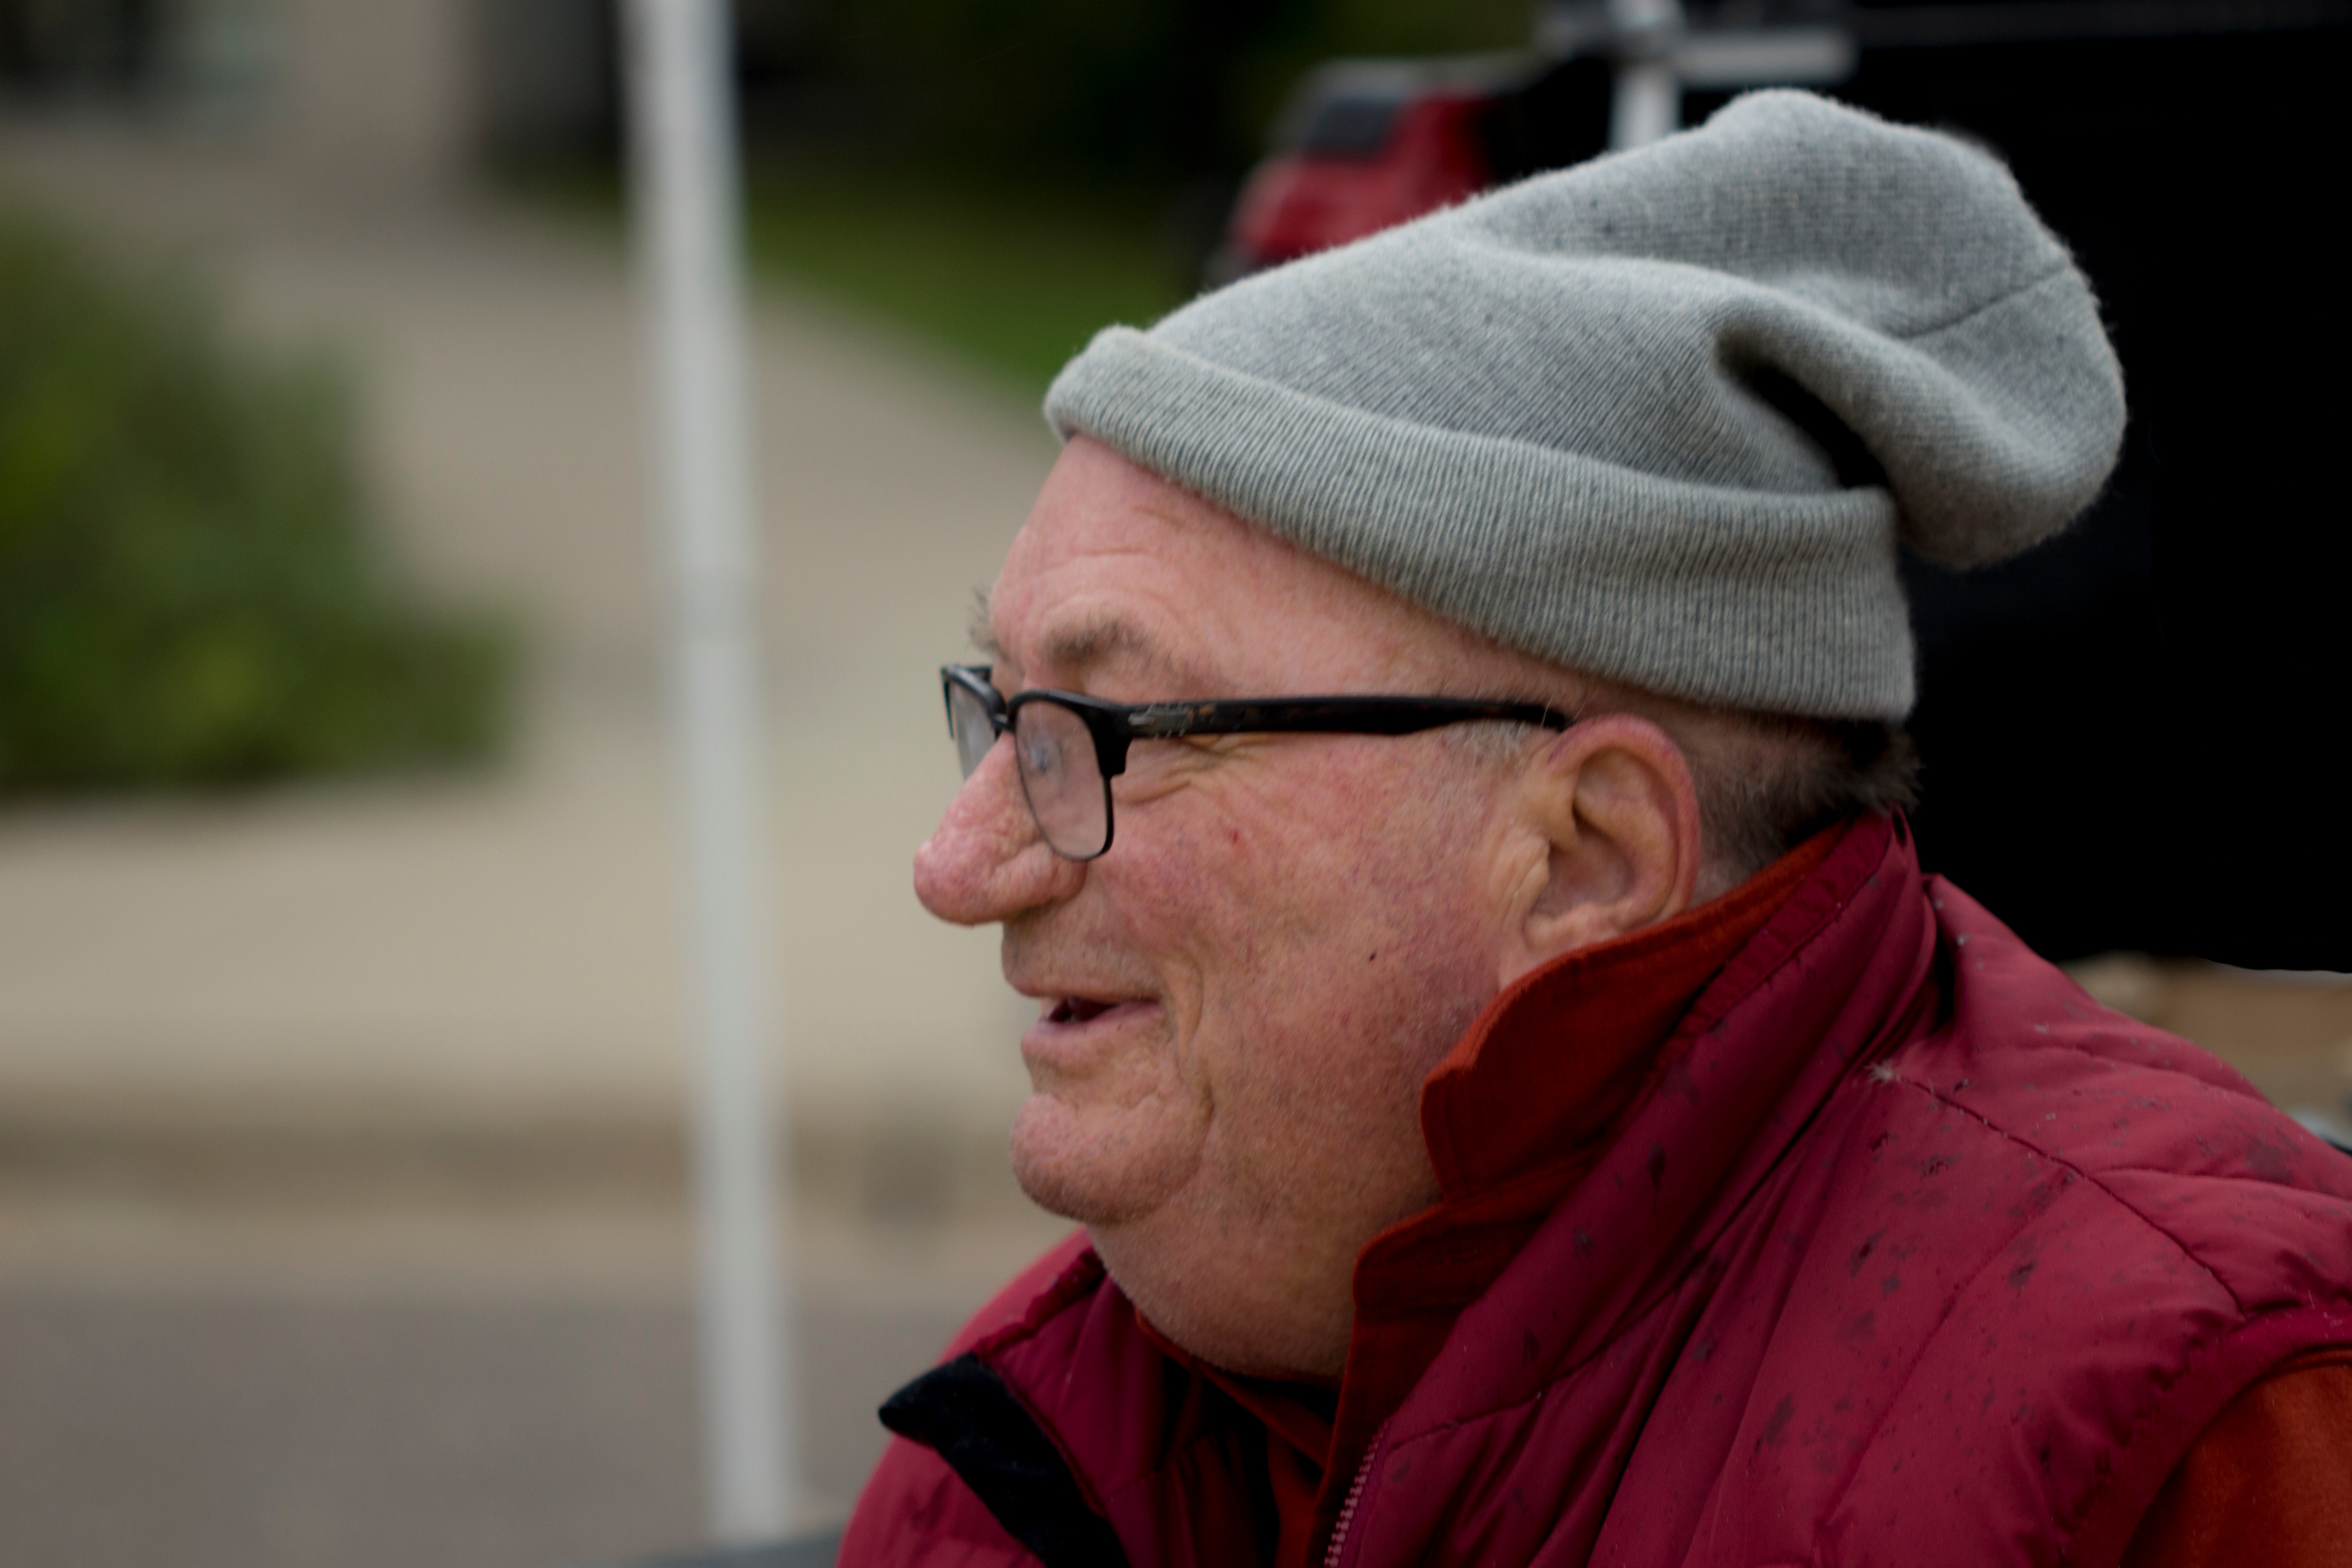
man, person, people, male, portrait, red, color, senior citizen, glasses, head, grandparent